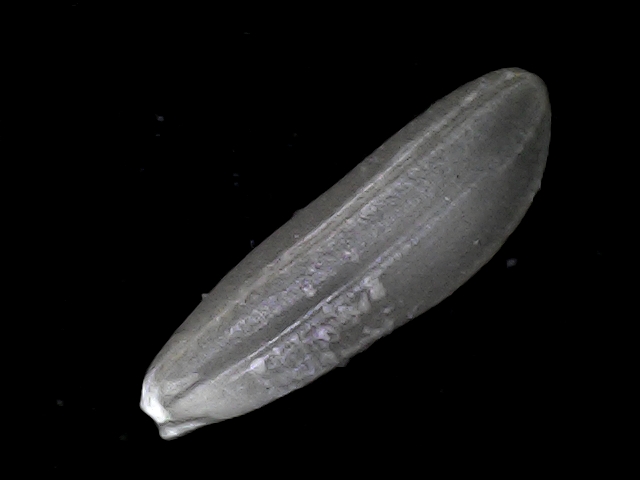
Rice variety: BD93